Décines-Charpieu

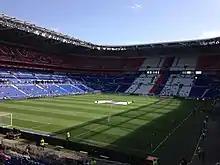
Parc Olympique Lyonnais

The stadium of Olympique Lyonnais, Parc Olympique Lyonnais, is located in Décines-Charpieu. It is the home venue of Ligue 1 club Lyon as well as hosting several UEFA Women's Champions League matches for the club's women's team. The stadium held several matches of UEFA Euro 2016 including a semi-final. It has hosted the 2017 Coupe de la Ligue Final, the 2018 UEFA Europa League Final, and the 2019 FIFA Women's World Cup Final and semi-finals.